KOVO

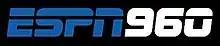
KOVO logo used until 2024

On November 7th, 2024, KOVO expanded their programming by adding the syndicated The Herd with Colin Cowherd and Unsportsmanlike with Evan, Canty, and Michelle.